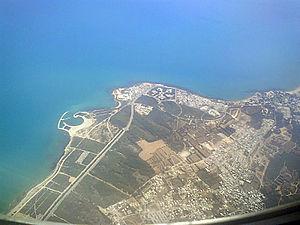
Vue aérienne de la ville de Gammarth. On voit la colline qui longe la cote. On voit sur la cote le port de plaisance en cours de construction.